Martin House (Greenville, Kentucky)

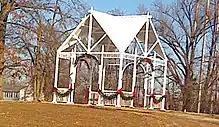
The Martin House was razed in 2013, and this gazebo was erected on the site.

The house was added to the National Register of Historic Places on August 15, 1985.